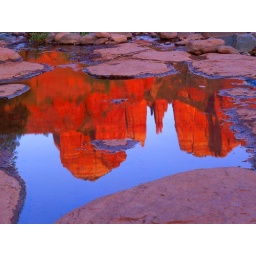
cathedral rocks reflects in red rock crossing, sedona, arizona